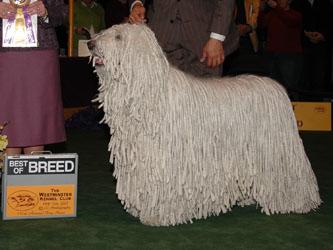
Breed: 318-n000115-komondor